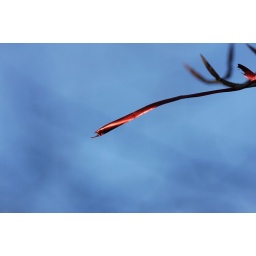
Red lighting twig in the blue sky